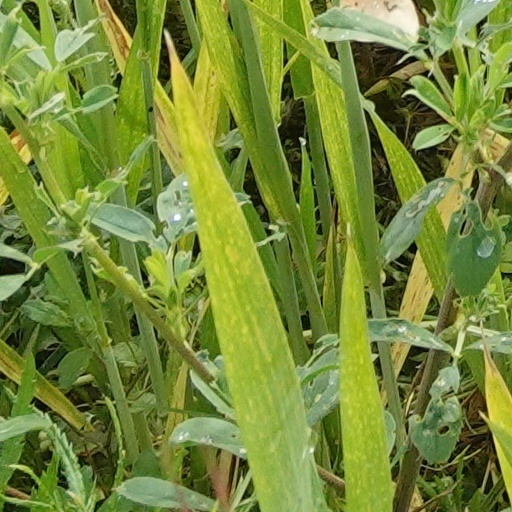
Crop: wheat